Seven Ill Years

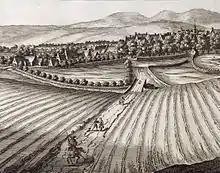
Runrig farming outside the town of Haddington, East Lothian

The results of the climatic conditions were inflation, severe famine and depopulation, particularly in the north of the country, with eye-witness accounts indicating large numbers of people having died from starvation. Local tacksmen claimed during the period from 1695 to 1697 and in 1698 reports reached Edinburgh of people found dead on the roads throughout the country. The same year, the price of oatmeal, the staple Scottish cereal crop, peaked at 166.7% of the average for 1690 to 1694 in Aberdeen, an area particularly badly hit because of its reliance on the Baltic trade. Individuals were reduced to eating grass, nettles and rotten meat in order to survive. Estimates of overall deaths from starvation range from 5 to 15%, but in areas like Aberdeenshire may have reached 25%. The young, the old and widows were particularly vulnerable.